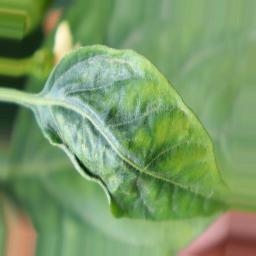
Label: mites_and_trips